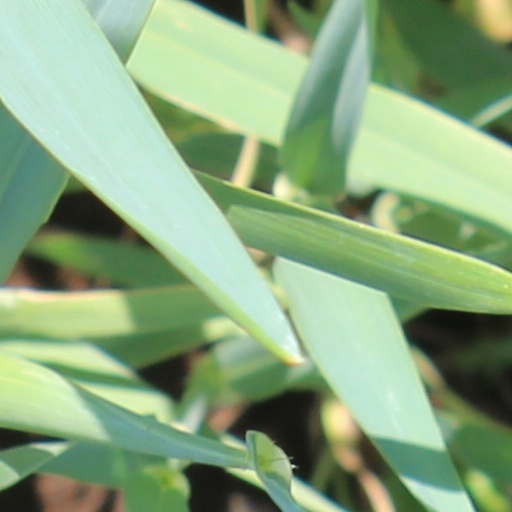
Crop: wheat